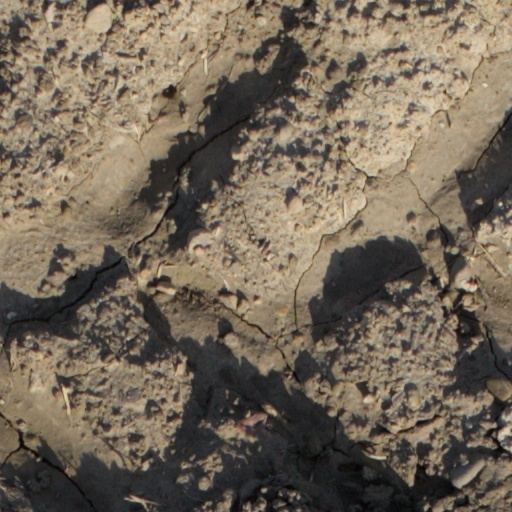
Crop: wheat